Inedito World Tour

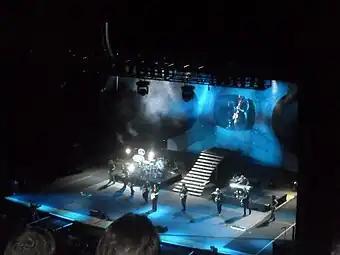
Pausini and her band playing guitars during ""Inedito"" at the show in São Paulo in January 2012

To promote both the album and the tour, Pausini appeared on many TV shows and performed several of the songs featured in the tour. This included "Che tempo che fa," where she sang ""Bastava"" and ""Troppo tempo,"" as well as the "Chiambretti Sunday Show" on 9 November 2011.